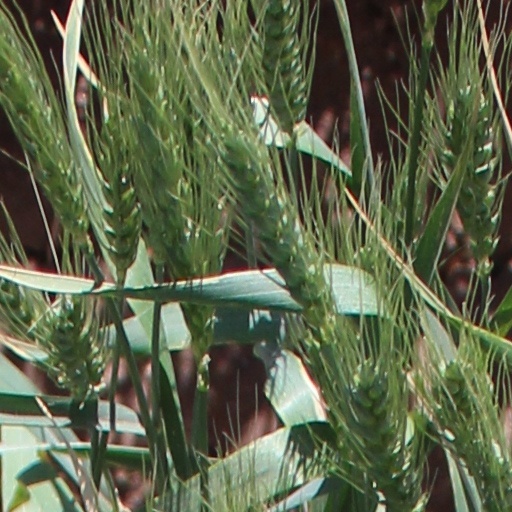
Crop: wheat